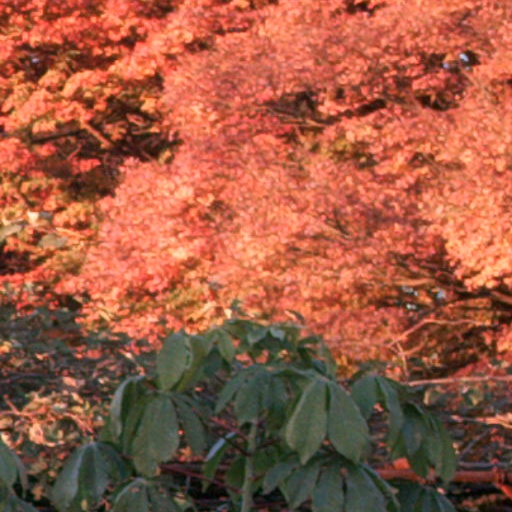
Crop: cassava